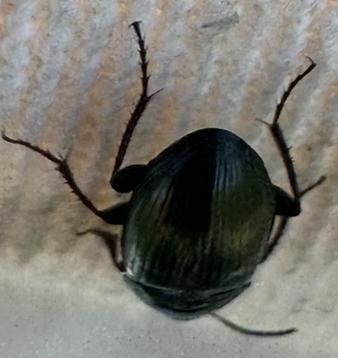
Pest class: predators